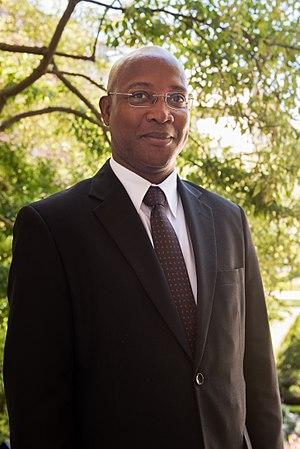
Gabriel Serville dans le jardin des Quatre colonnes du palais Bourbon en 2017.
Gabriel Serville, né le 27 septembre 1959 à Cayenne, est un homme politique français.
Cet article dresse, par ordre alphabétique, la liste des 577 députés français de la XVᵉ législature de la Cinquième République, ouverte le 21 juin 2017.